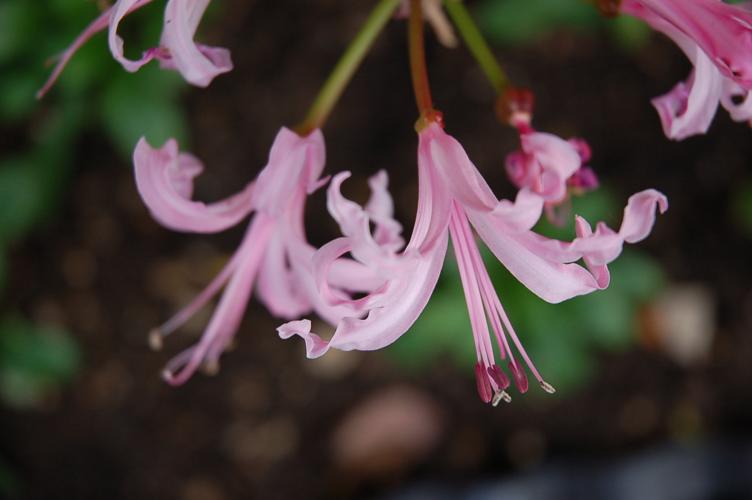
Label: cape flower